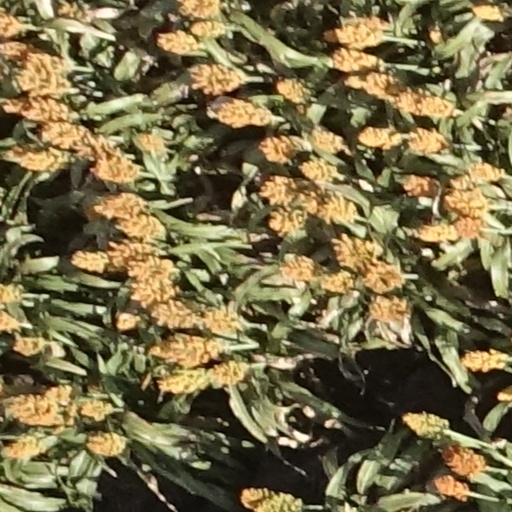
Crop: sorghum